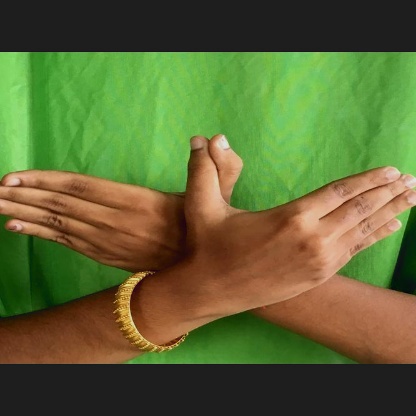
Mudra: Garuda